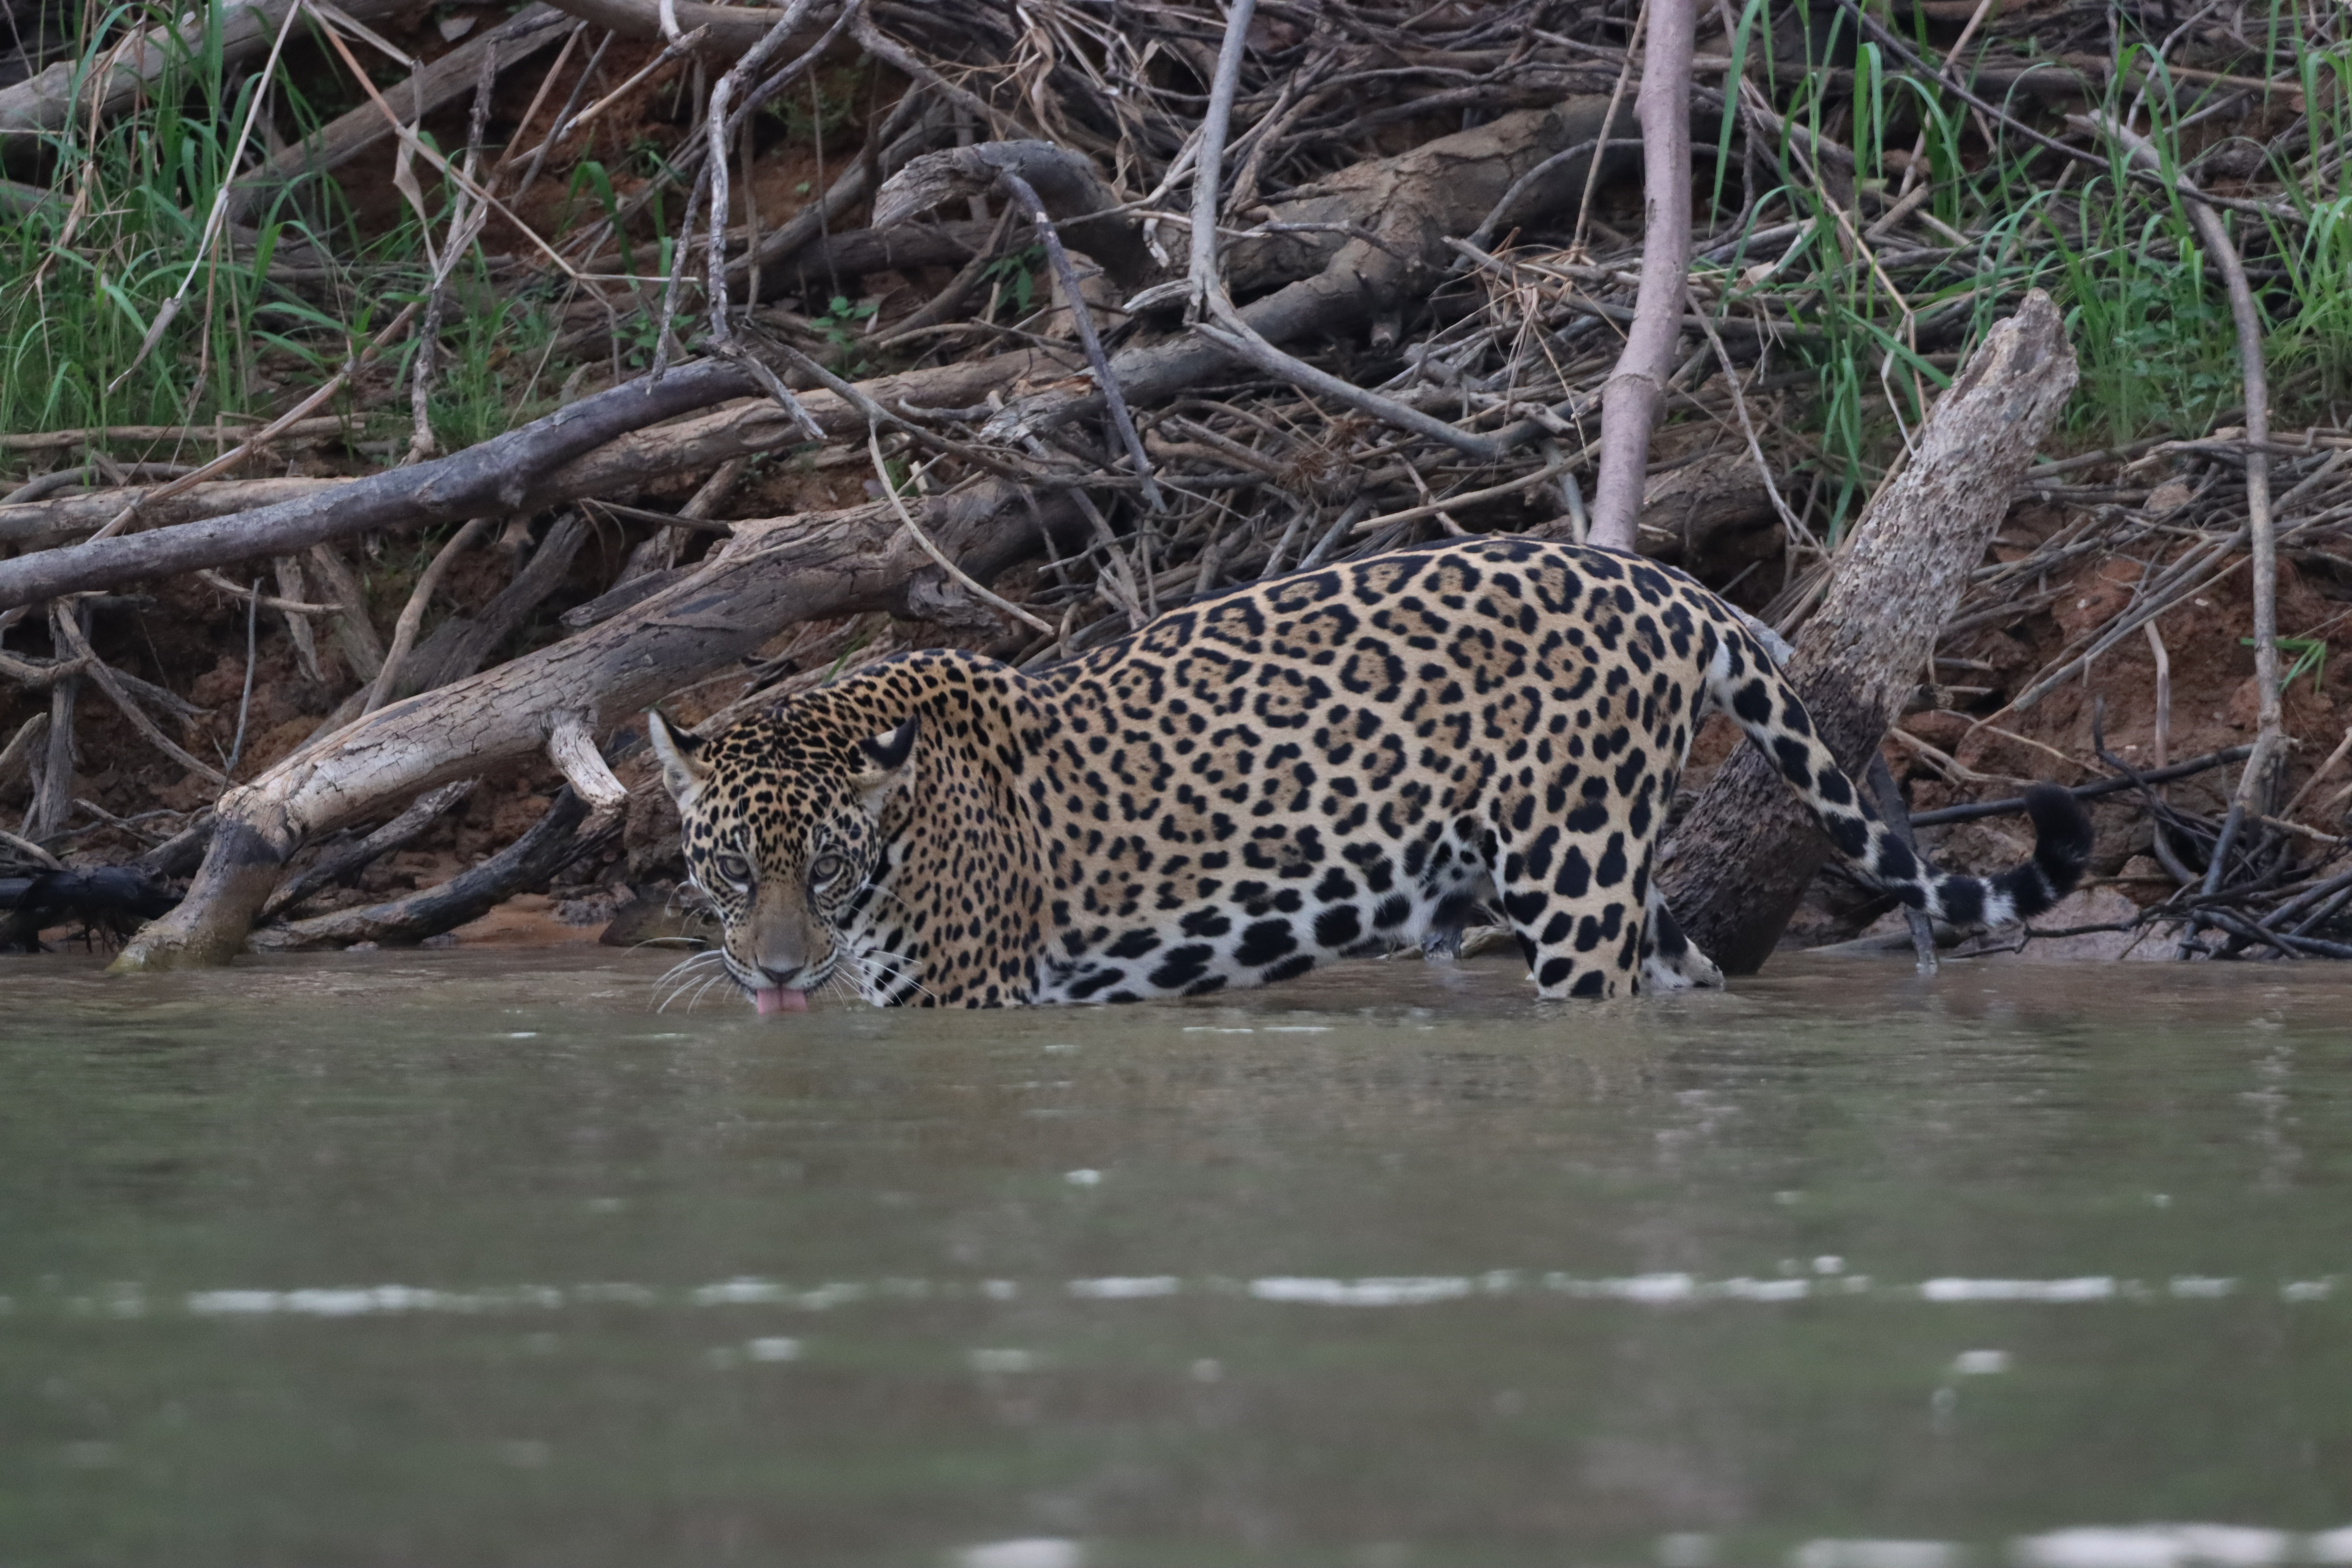
Jaguar: Ariely